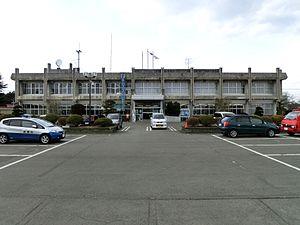
Nishigō est un village japonais, situé dans la préfecture de Fukushima.